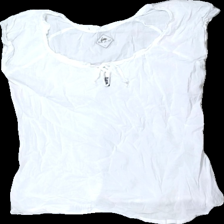
View: front
Type: Blouse
Category: Ladies
Brand: Not in the list
Brand text on label: North Sail
Colors: None
Material: 100% cotton
Cut: Regular, C-collar
Season: All
Price range: <50
Recommended usage: Reuse